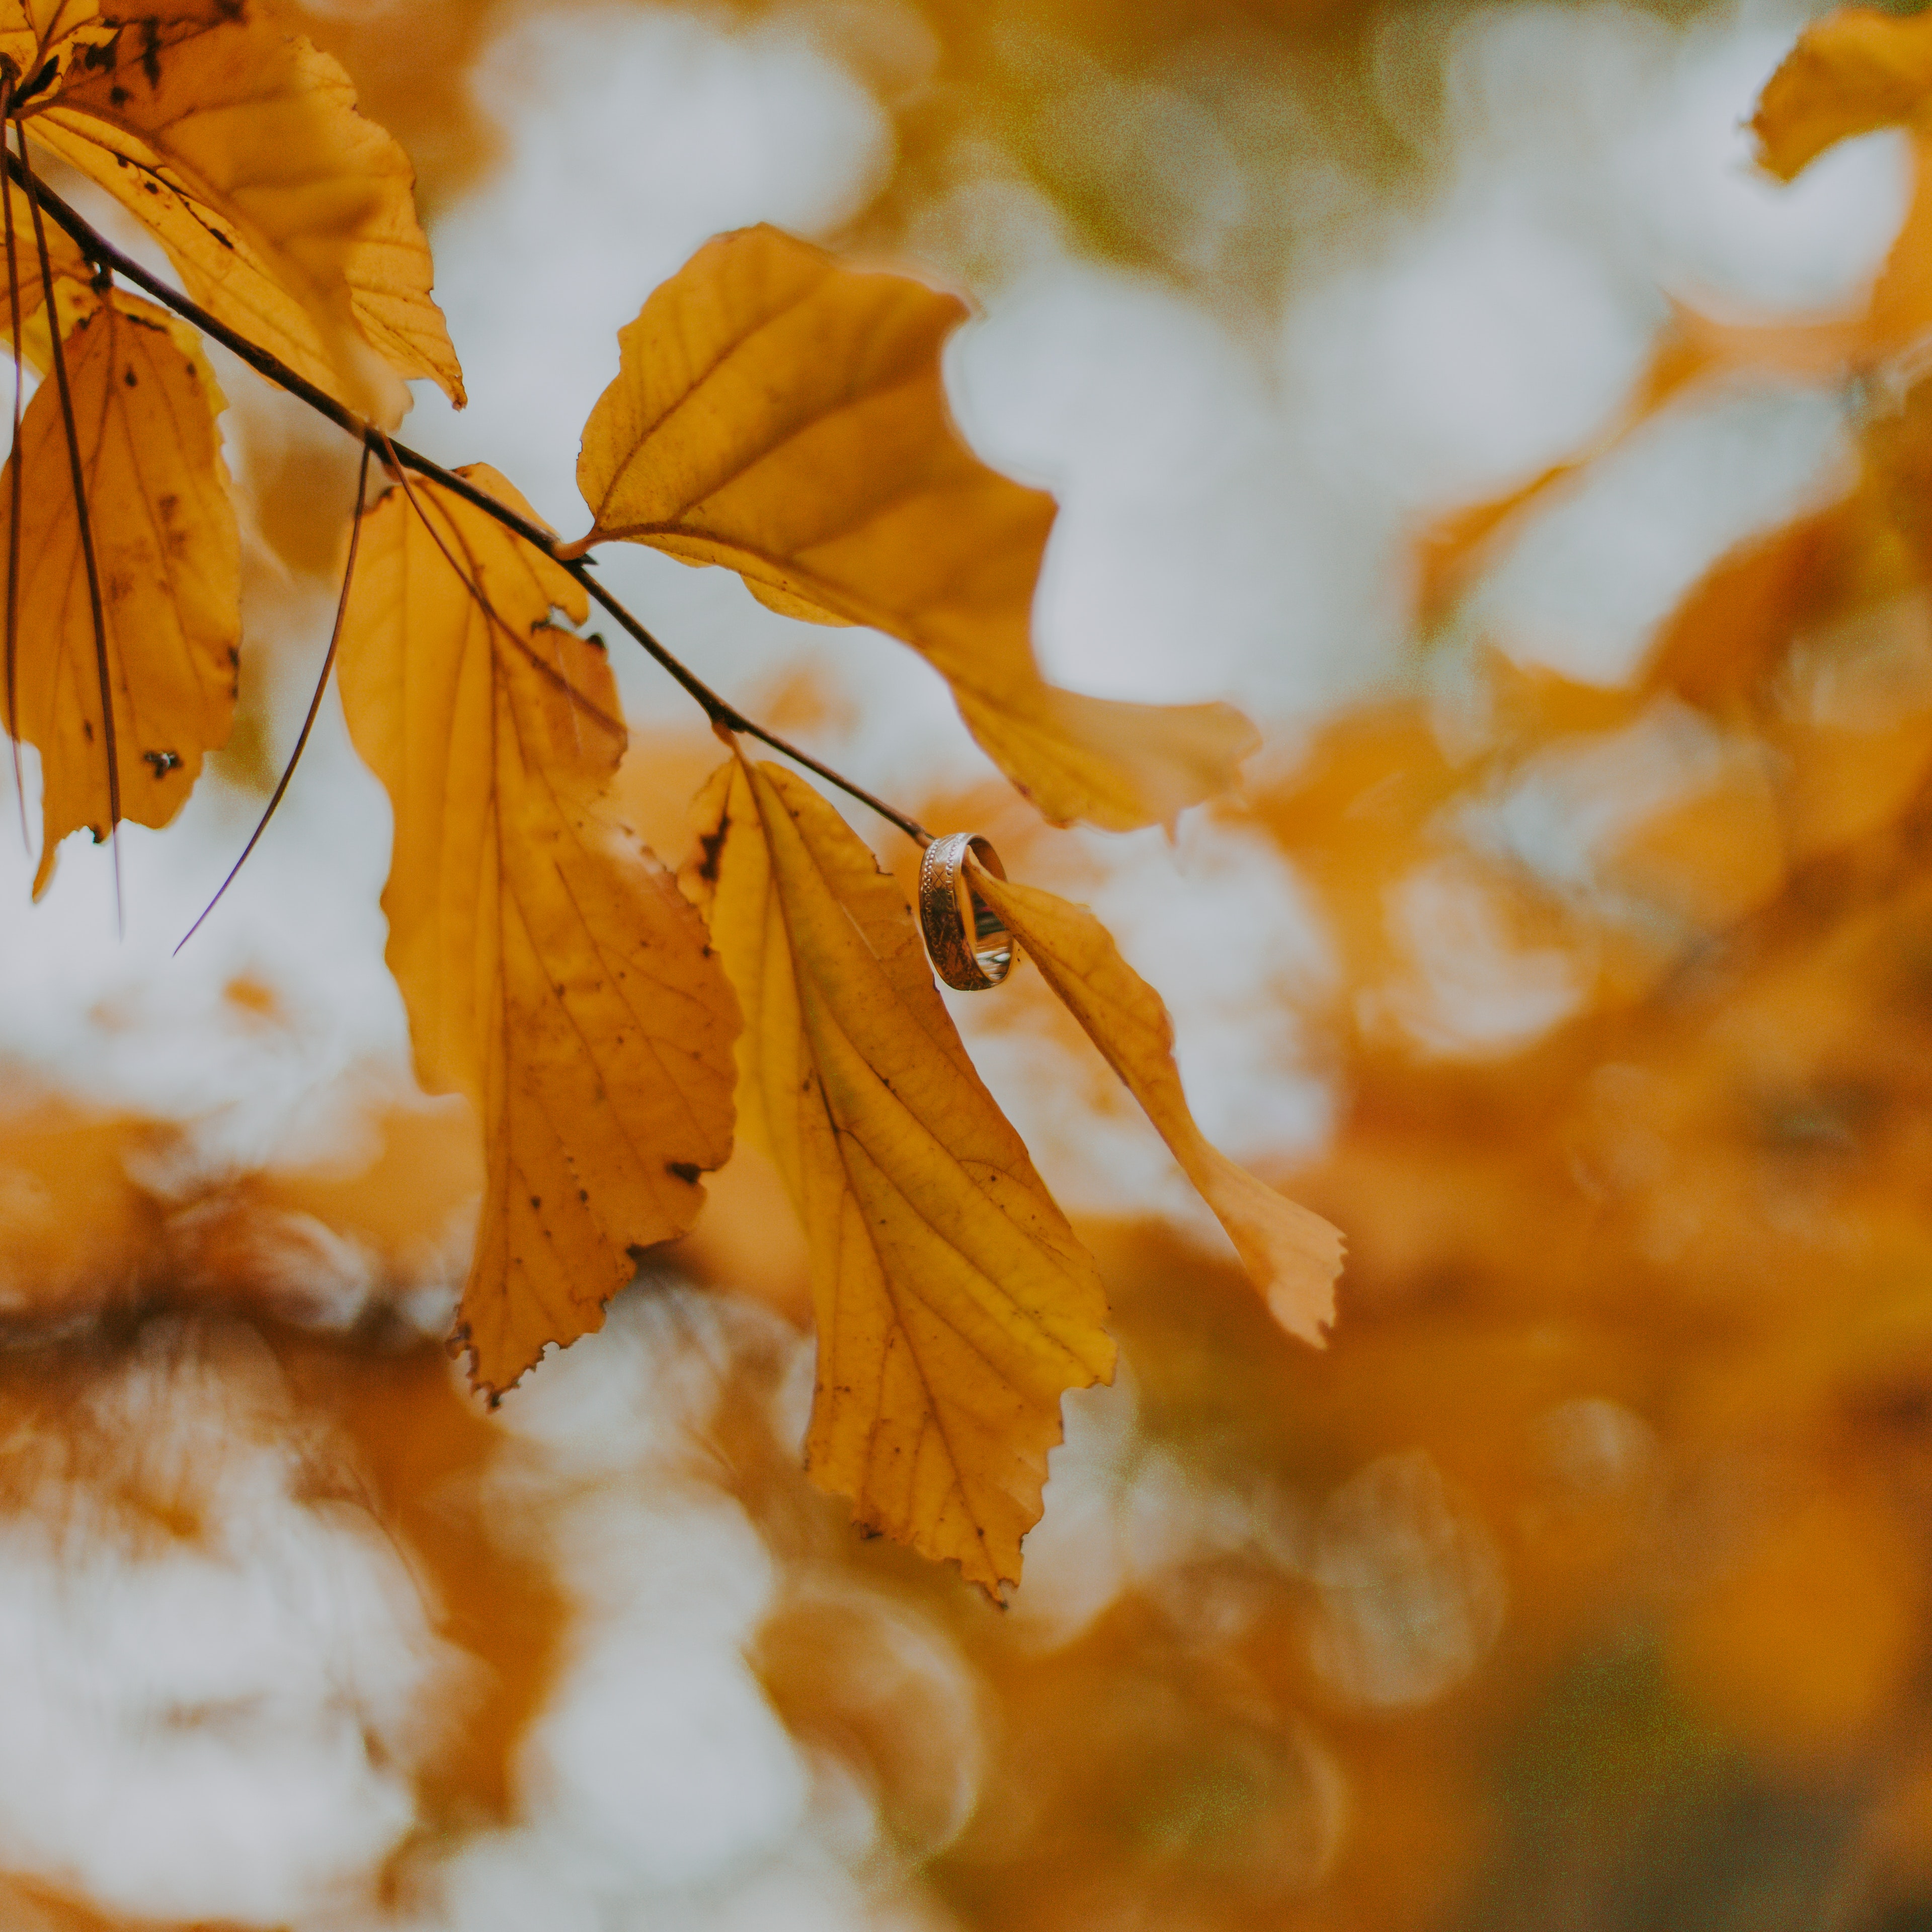
leaf, branch, tree, twig, orange, yellow, autumn, sky, plant, water, maple leaf, close up, macro photography, woody plant, Black maple, plane, deciduous, flower, photography, sunlight, plant stem, beech, maple